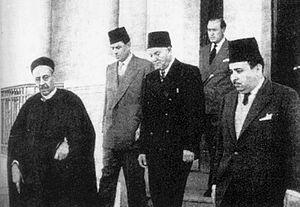
Idriss es Senoussi, Emir de Cyrénaïque (à gauche). Derrière lui, à partir de la gauche: Hussein Maziq, Mohammed Saqizli et Moustafa Ben Halim, respectivement , Ministre de l'Intérieur, Premier Ministre et Ministre des Affaires Générales du Gouvernement de Cyrénaïque. La personne en arrière est non identifiée. Benghazi était la capitale de Cyrénaïque durant l'occupation alliée (1943-1951).
La Libye est un pays d'Afrique du Nord, dont le nom dérive de Libou, un peuple berbère connu depuis l'antiquité.
La Cyrénaïque est une région traditionnelle de Libye dont le nom provient de la Cyrénaïque antique, province romaine située autour de l'ancienne cité grecque de Cyrène.
Mohammed Idris El-Mahdi El-Senussi, né le 12 mars 1889 à Jaghboub dans le Gouvernorat de Cyrénaïque et mort le 25 mai 1983 au Caire, a été roi de Libye du 24 décembre 1951 au 1ᵉʳ septembre 1969 sous le nom d'Idris Iᵉʳ.